Shahdol

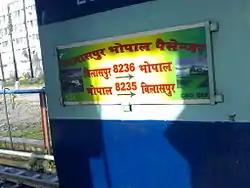
Bhopal Bilaspur Express Arrived at Shahdol Station

Shahdol has humid subtropical climate (Köppen climate classification "Cwa") with hot summers, a somewhat cooler monsoon season and cool winters. Very heavy rainfalls in the monsoon season from June to September.